Question: Where is the rock?
Tambaya: Ina babban dutsen?
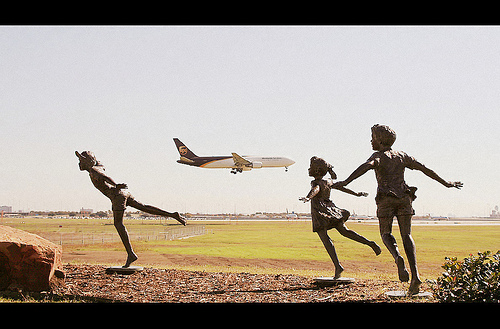
Answer: To the left of the statues.
Amsa: Daga hagun gumakan.